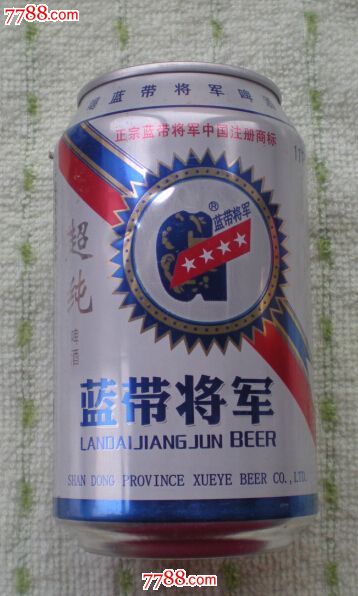
Label: metal